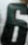
Number: 6